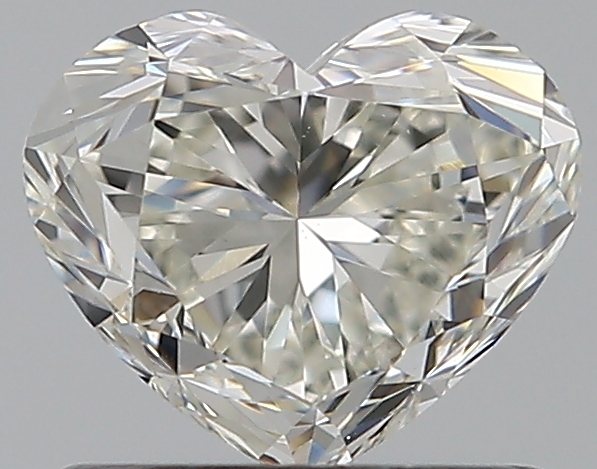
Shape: heart
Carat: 0.81
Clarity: VS1
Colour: J
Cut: EX
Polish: EX
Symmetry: VG
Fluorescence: N
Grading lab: GIA
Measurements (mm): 5.32 x 6.32 x 3.83